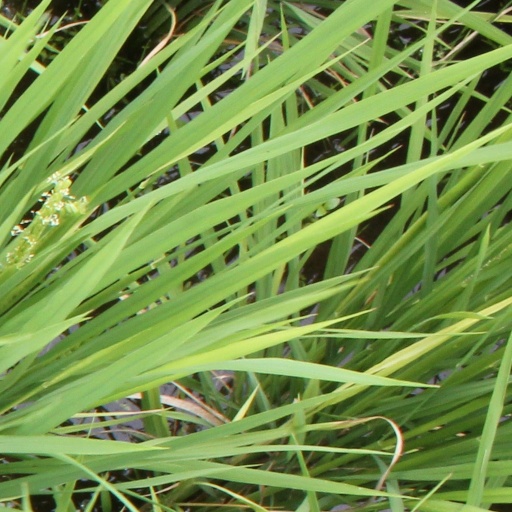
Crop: rice